Andrew Lelling

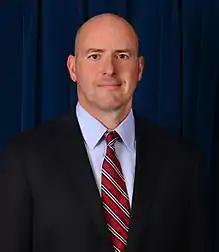
Official portrait, 2017

Andrew E. Lelling (born 1970) is an American attorney who served as the United States Attorney for the District of Massachusetts from 2017 to 2021. He is best known for leading Operation Varsity Blues, the federal investigation and prosecution of a massive nationwide college admissions scandal, He also oversaw the largest-ever prosecution of MS-13, which all but eliminated the notorious Salvadoran gang in the Boston area and the prosecution of six eBay employees involved in the eBay stalking scandal which involved the terrorizing of a middle-aged couple living in greater Boston, Massachusetts. His tenure was also marked by major gang and healthcare enforcement actions. Lelling, however, was also criticized by some as being "overzealous, grandstanding, and politically motivated" for his prosecution of a local trial judge who helped an undocumented immigrant charged with drug crimes avoid arrest by immigration authorities.